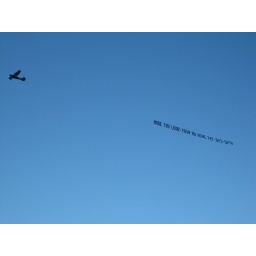
airplane banner advertising flying over the beach